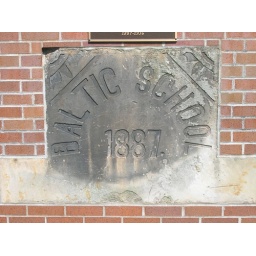
This school was torn down but the stone was saved and now is in a monument in front of the current building.